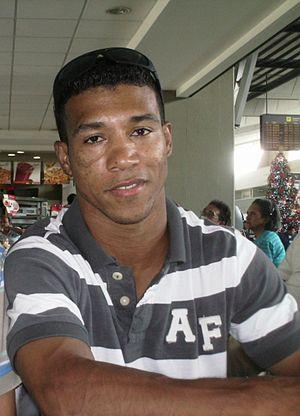
Diego Fernando Salazar est un haltérophile colombien. Il est né le 3 octobre 1980 à Tuluá, dans le département de la Valle del Cauca.